Rural Cemetery Act

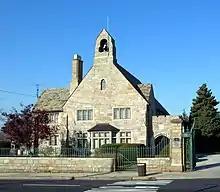
Lutheran Cemetery

Calvary Cemetery, in Queens, which recorded its first burial in 1848, was created on land that the trustees of St. Patrick's Cathedral had begun to buy up two years earlier. Cypress Hills Cemetery, on the Queens–Brooklyn boundary line, was the first nonreligious cemetery to be formed in Queens under the new law. Its first burial also took place in 1848. Lutheran Cemetery traces its beginnings to 1852, when Frederick William Geissenhainer, pastor of St. Paul's German Lutheran Church in Manhattan, bought in Middle Village, Queens, for a non-sectarian cemetery that was known in its early years as Lutheran Cemetery and later became All Faiths Cemetery. Other Queens and Brooklyn cemeteries established in the earliest years of the new law included Cemetery of the Evergreens on the Brooklyn–Queens border (founded in 1849 as a nonsectarian cemetery), Mount Olivet Cemetery in Queens (founded in 1850), and St. Michael's Cemetery in Queens (founded in 1852). In other parts of the state, rural cemeteries established after the passage of the Act included Oakwood Cemetery in Troy, founded in 1848, and Oakwood Cemetery in Syracuse, dedicated in 1859.